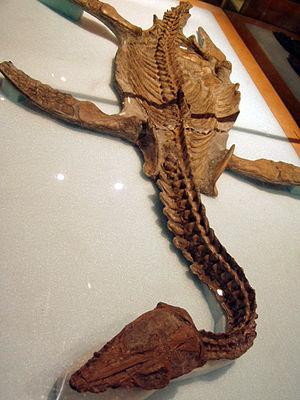
Nichollssaura est un genre éteint de plésiosaures de la famille des leptocleididés ayant vécu dans la mer Boréale du Crétacé inférieur en Amérique du Nord.